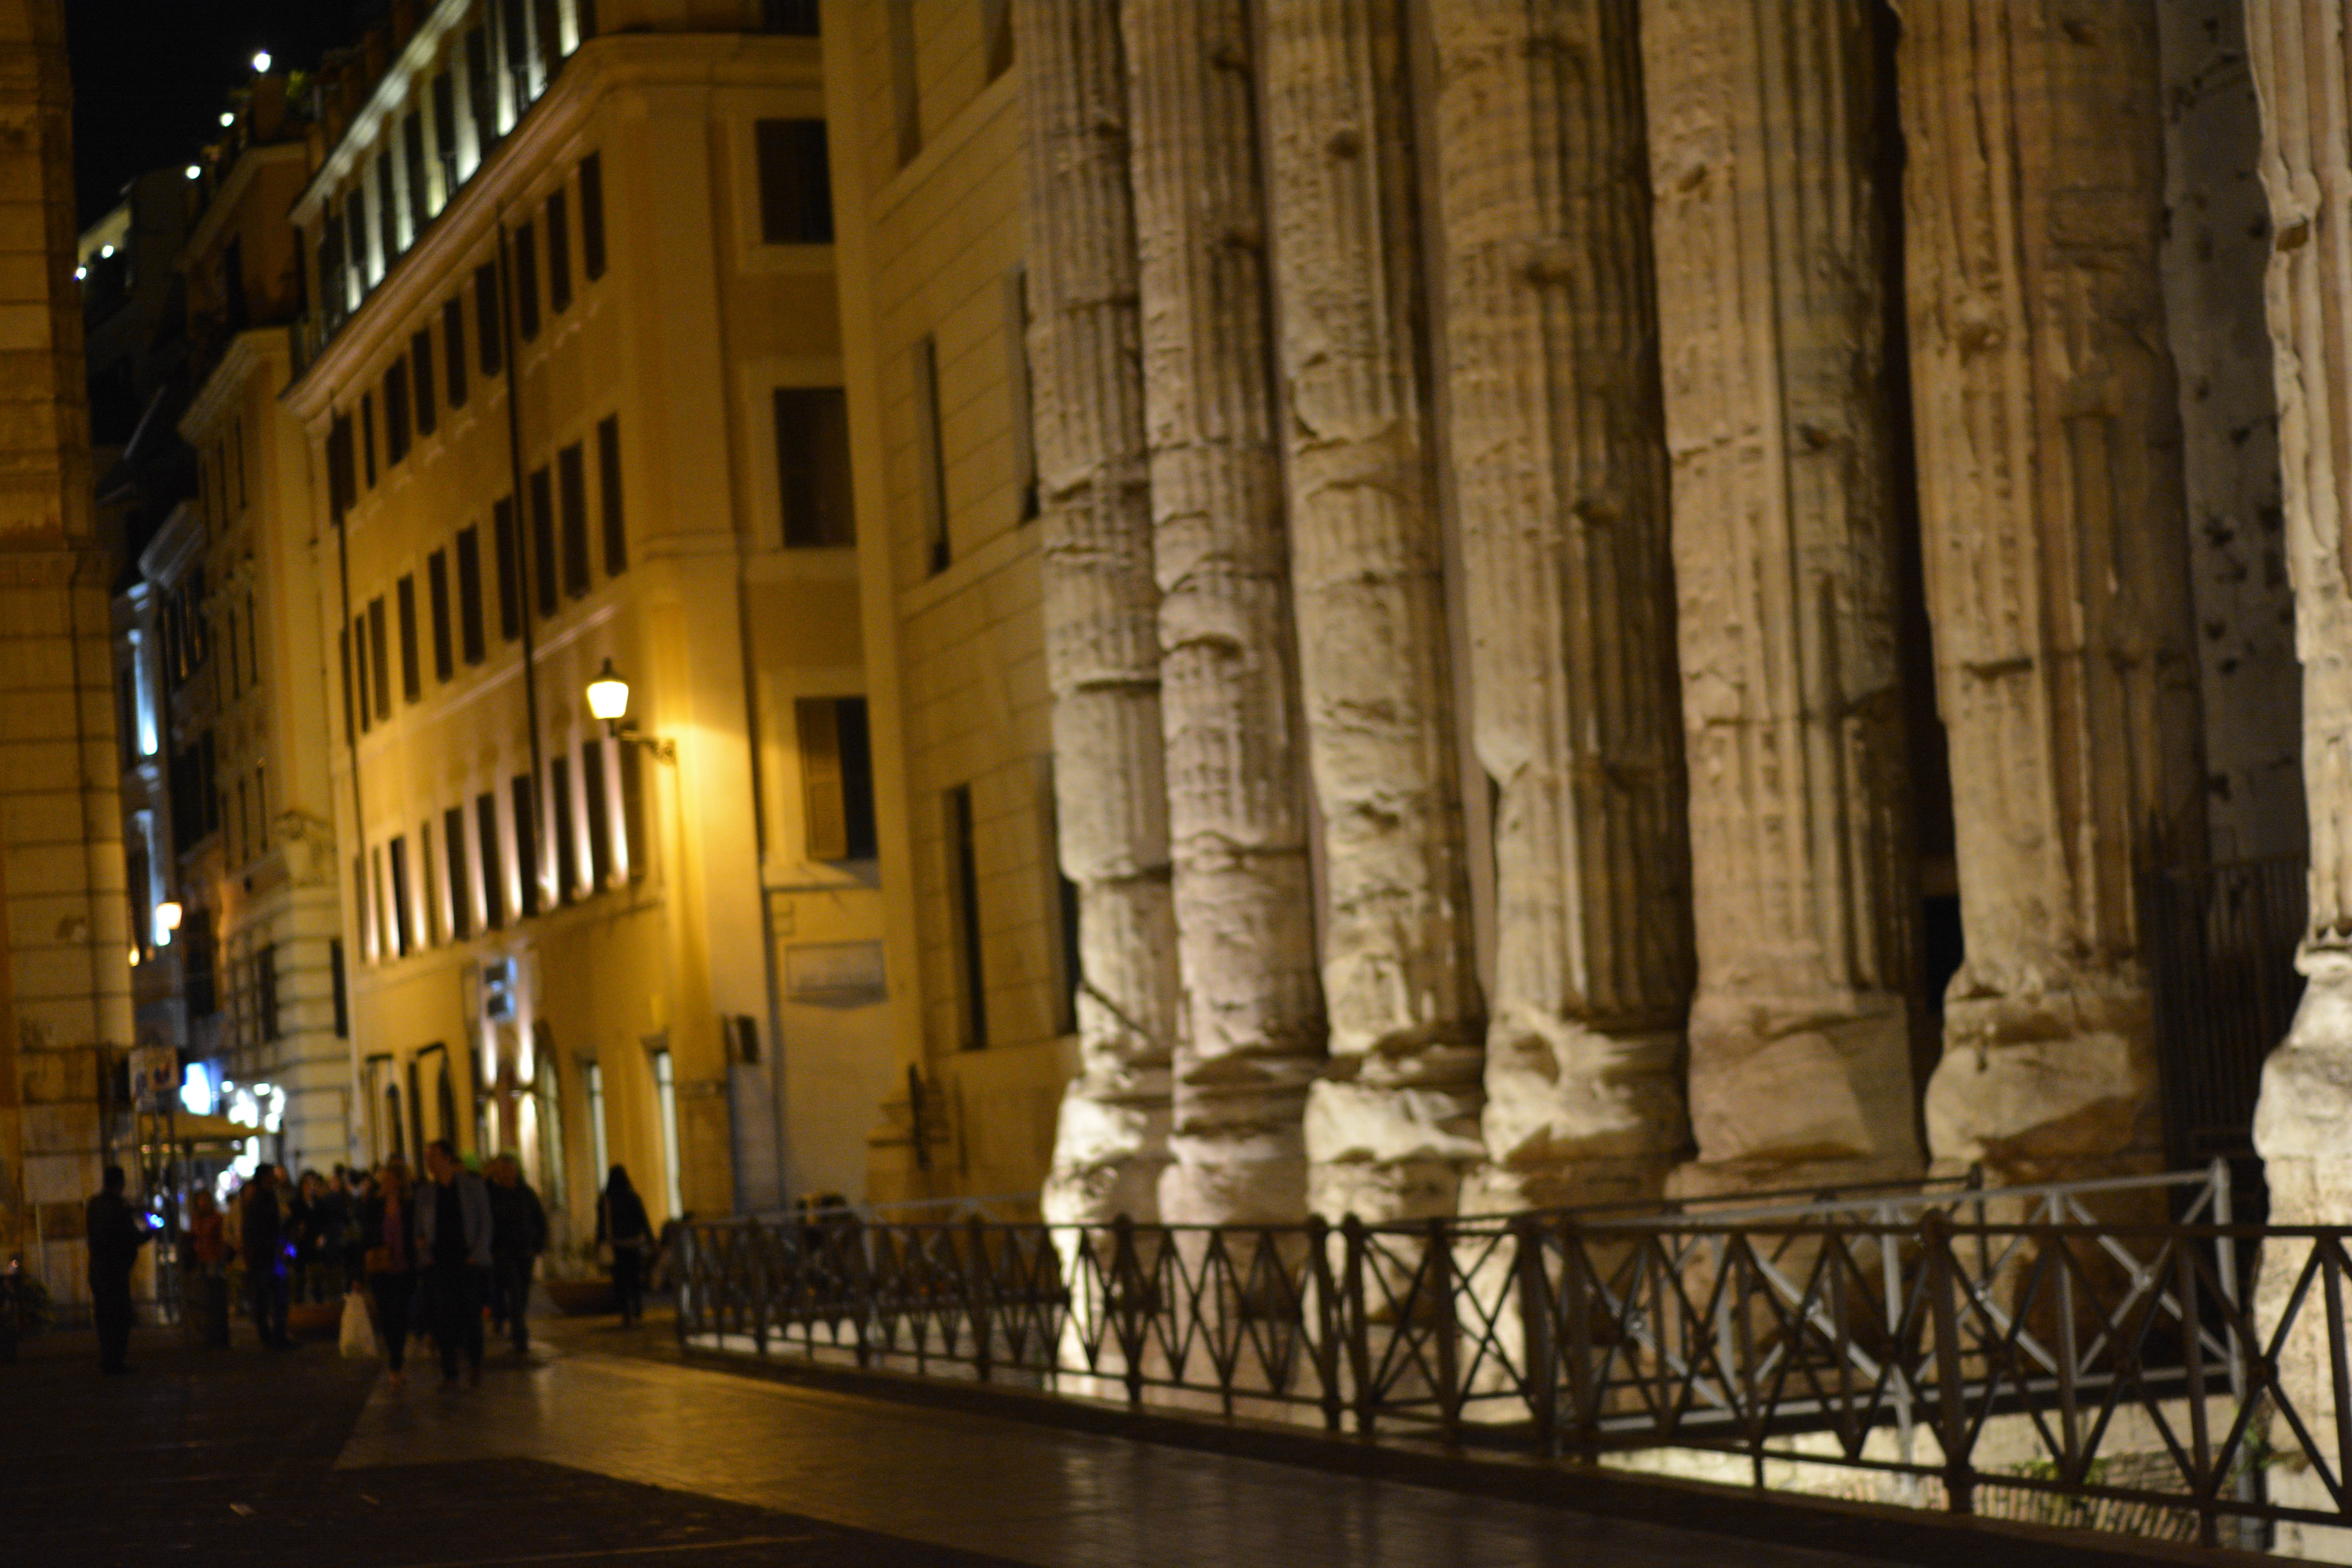
wood, building, palace, column, cathedral, place of worship, temple, ancient history